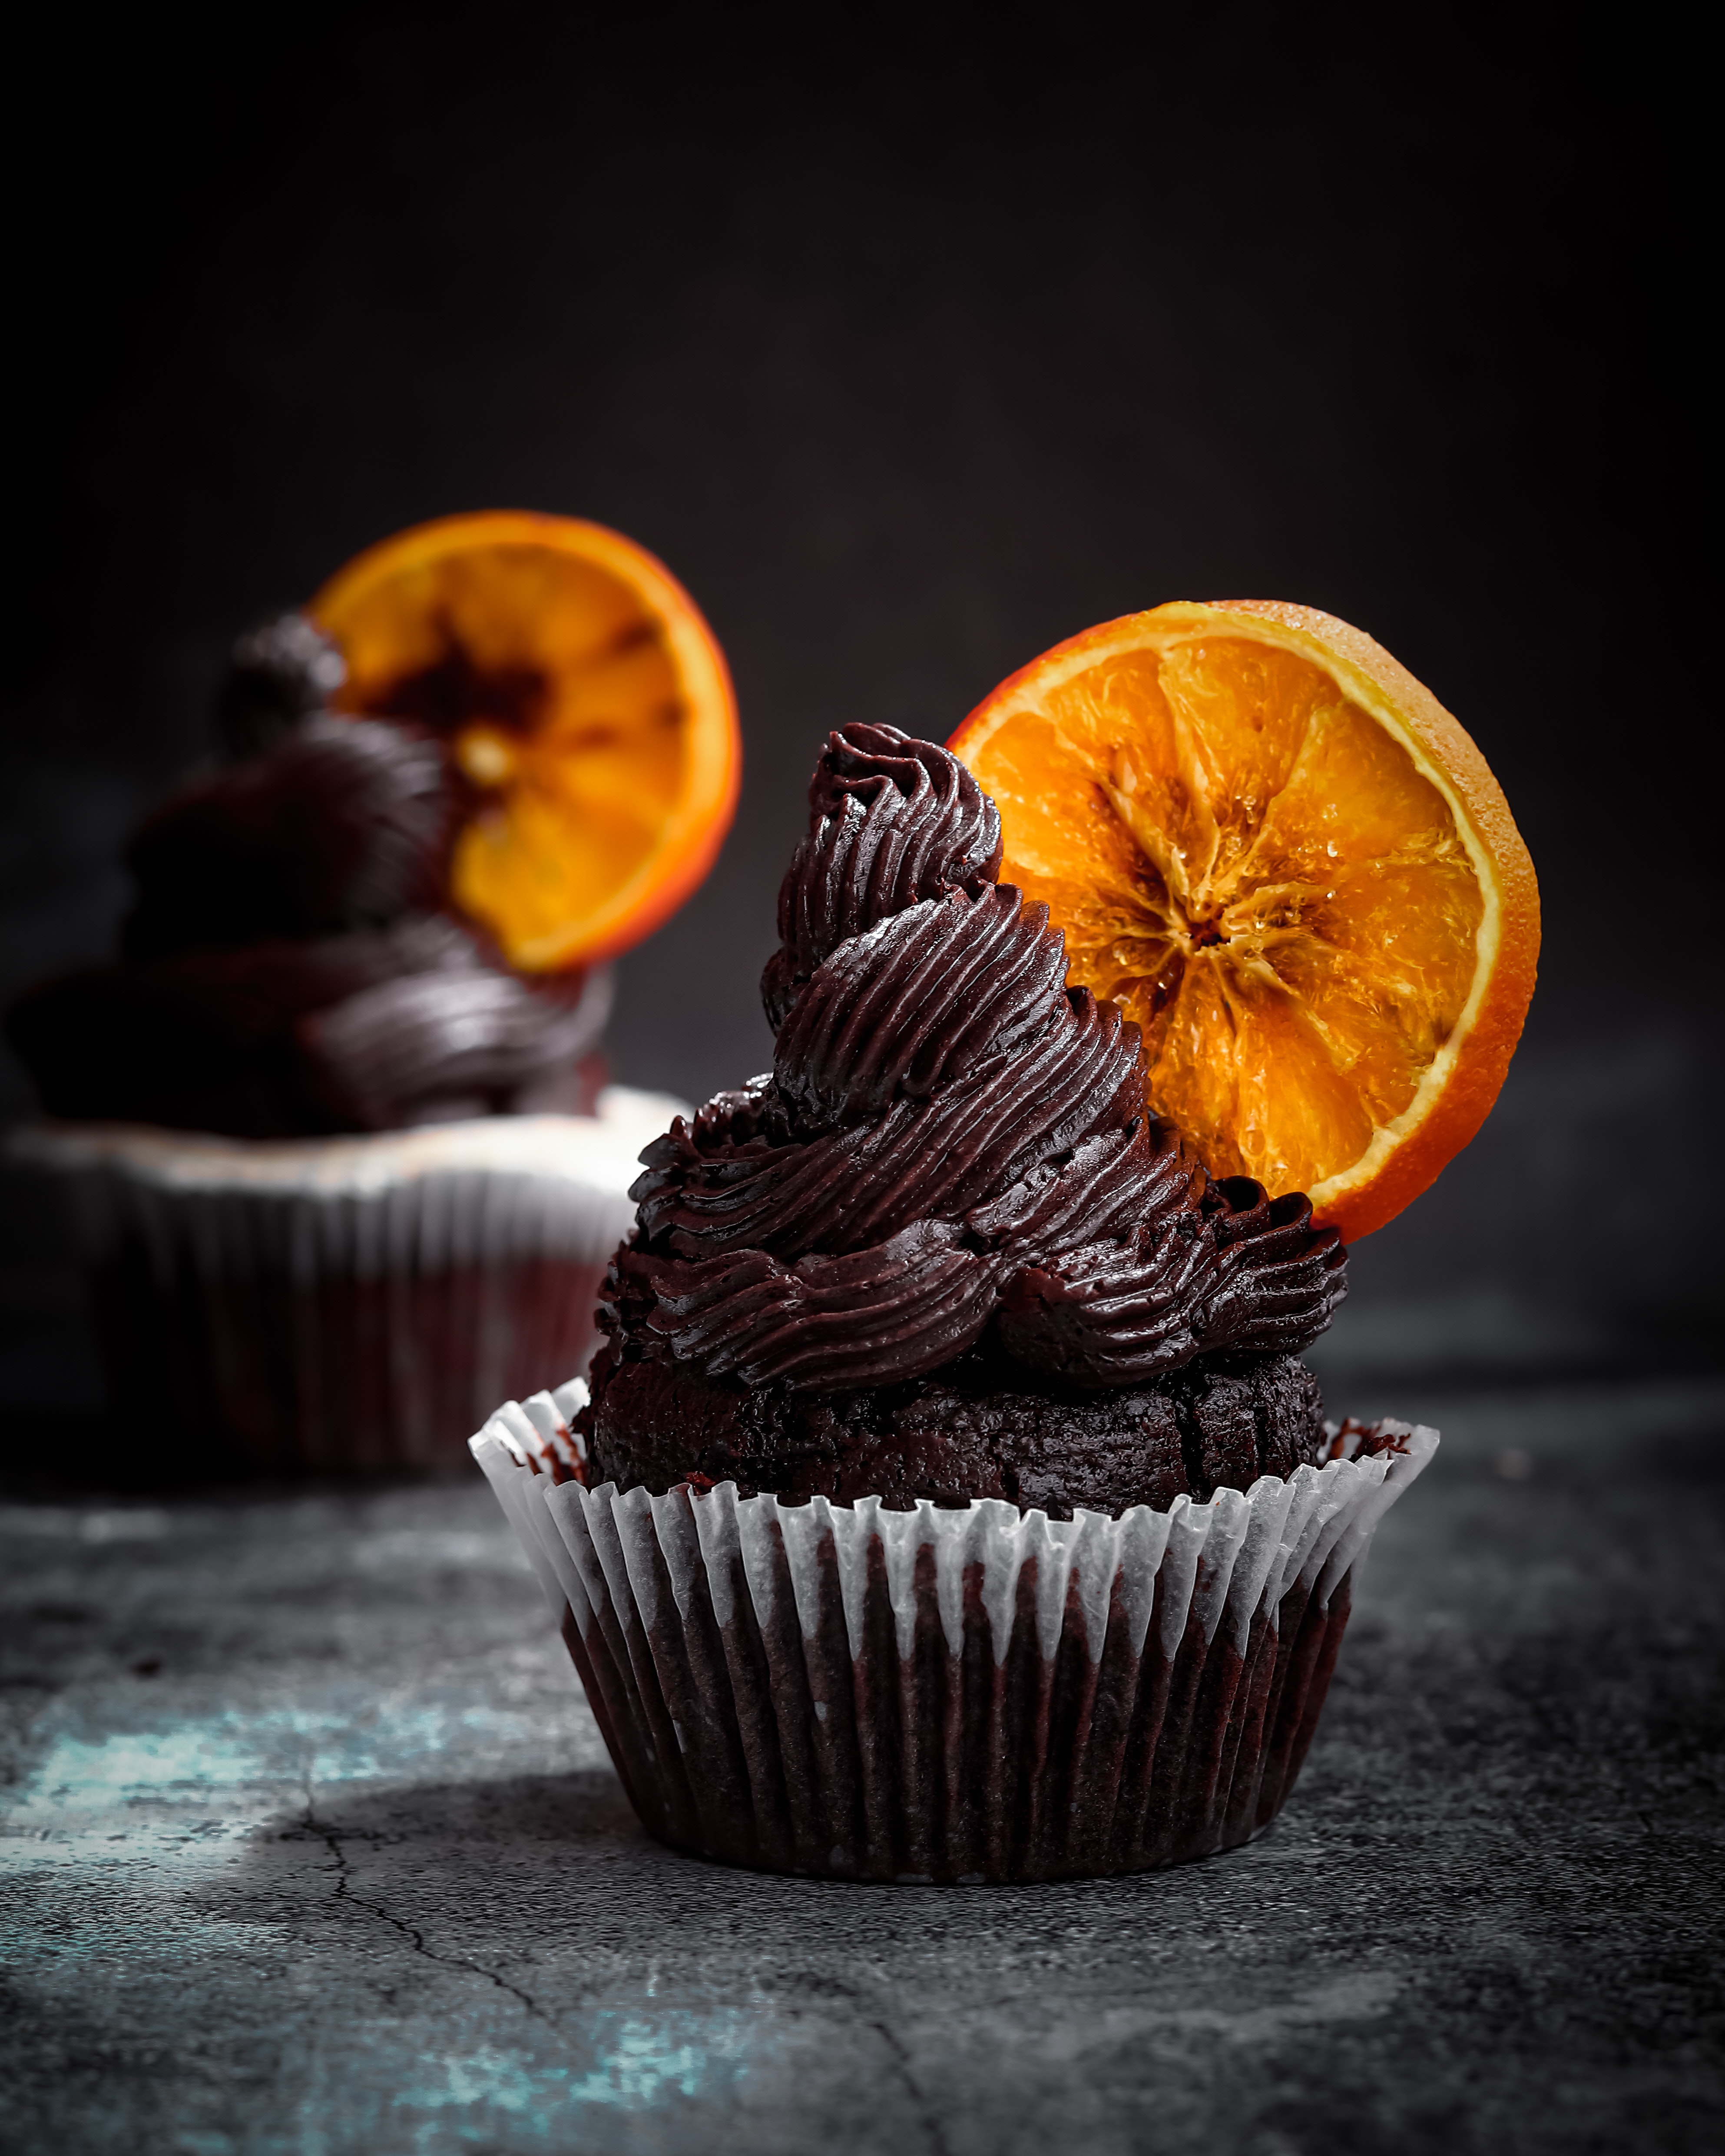
food, ingredient, recipe, cuisine, plate, cake, tableware, dish, baked goods, orange, plant, calabaza, serveware, dessert, cream, icing, citrus, sweetness, produce, baking, natural foods, finger food, wood, mandarin orange, Baking cup, chocolate, confectionery, superfood, garnish, cake decorating, fruit, snack cake, comfort food, buttercream, bitter orange, still life photography, snack, darkness, art, pastry, still life, cup, pumpkin, cupcake, tangerine, ganache, Honmei choco, muffin, petit four, macro photography, chocolate cake, clementine, frozen dessert